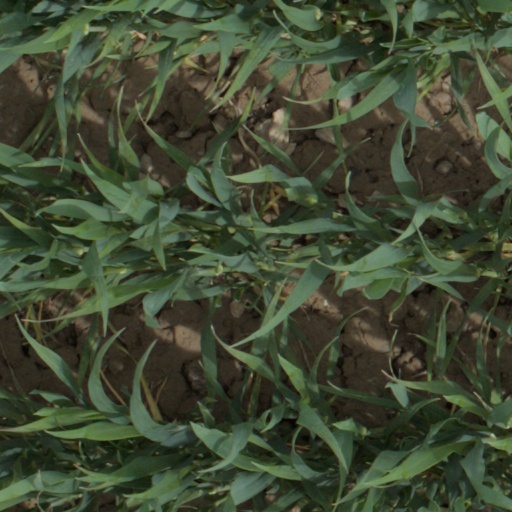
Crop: wheat